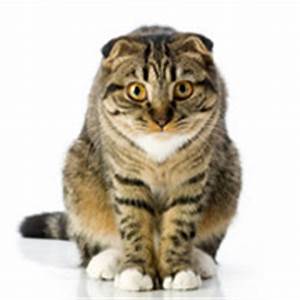
Label: gatto